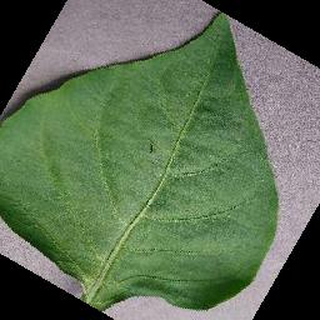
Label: healthy_bell_pepper